NBA 2K3

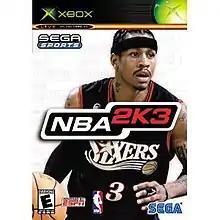
Xbox cover art featuring Allen Iverson

NBA 2K3 is a 2002 sports video game developed by Visual Concepts and published by Sega for GameCube, PlayStation 2 and Xbox.